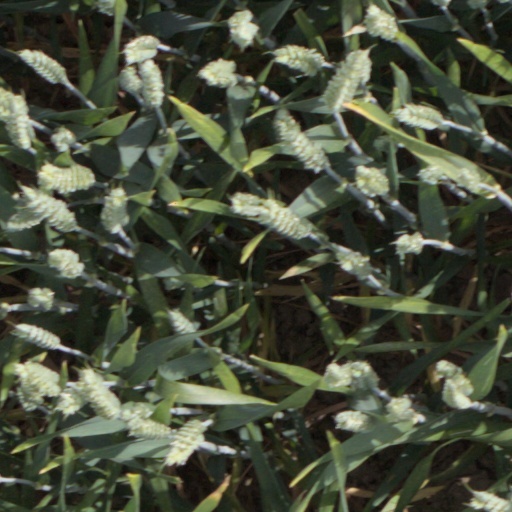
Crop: wheat